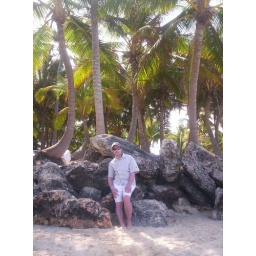
Kevin in front of some rocks on a strip of beach in front of another resort.